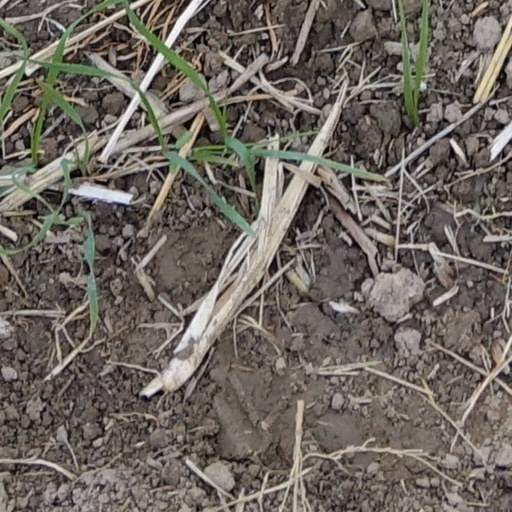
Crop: wheat